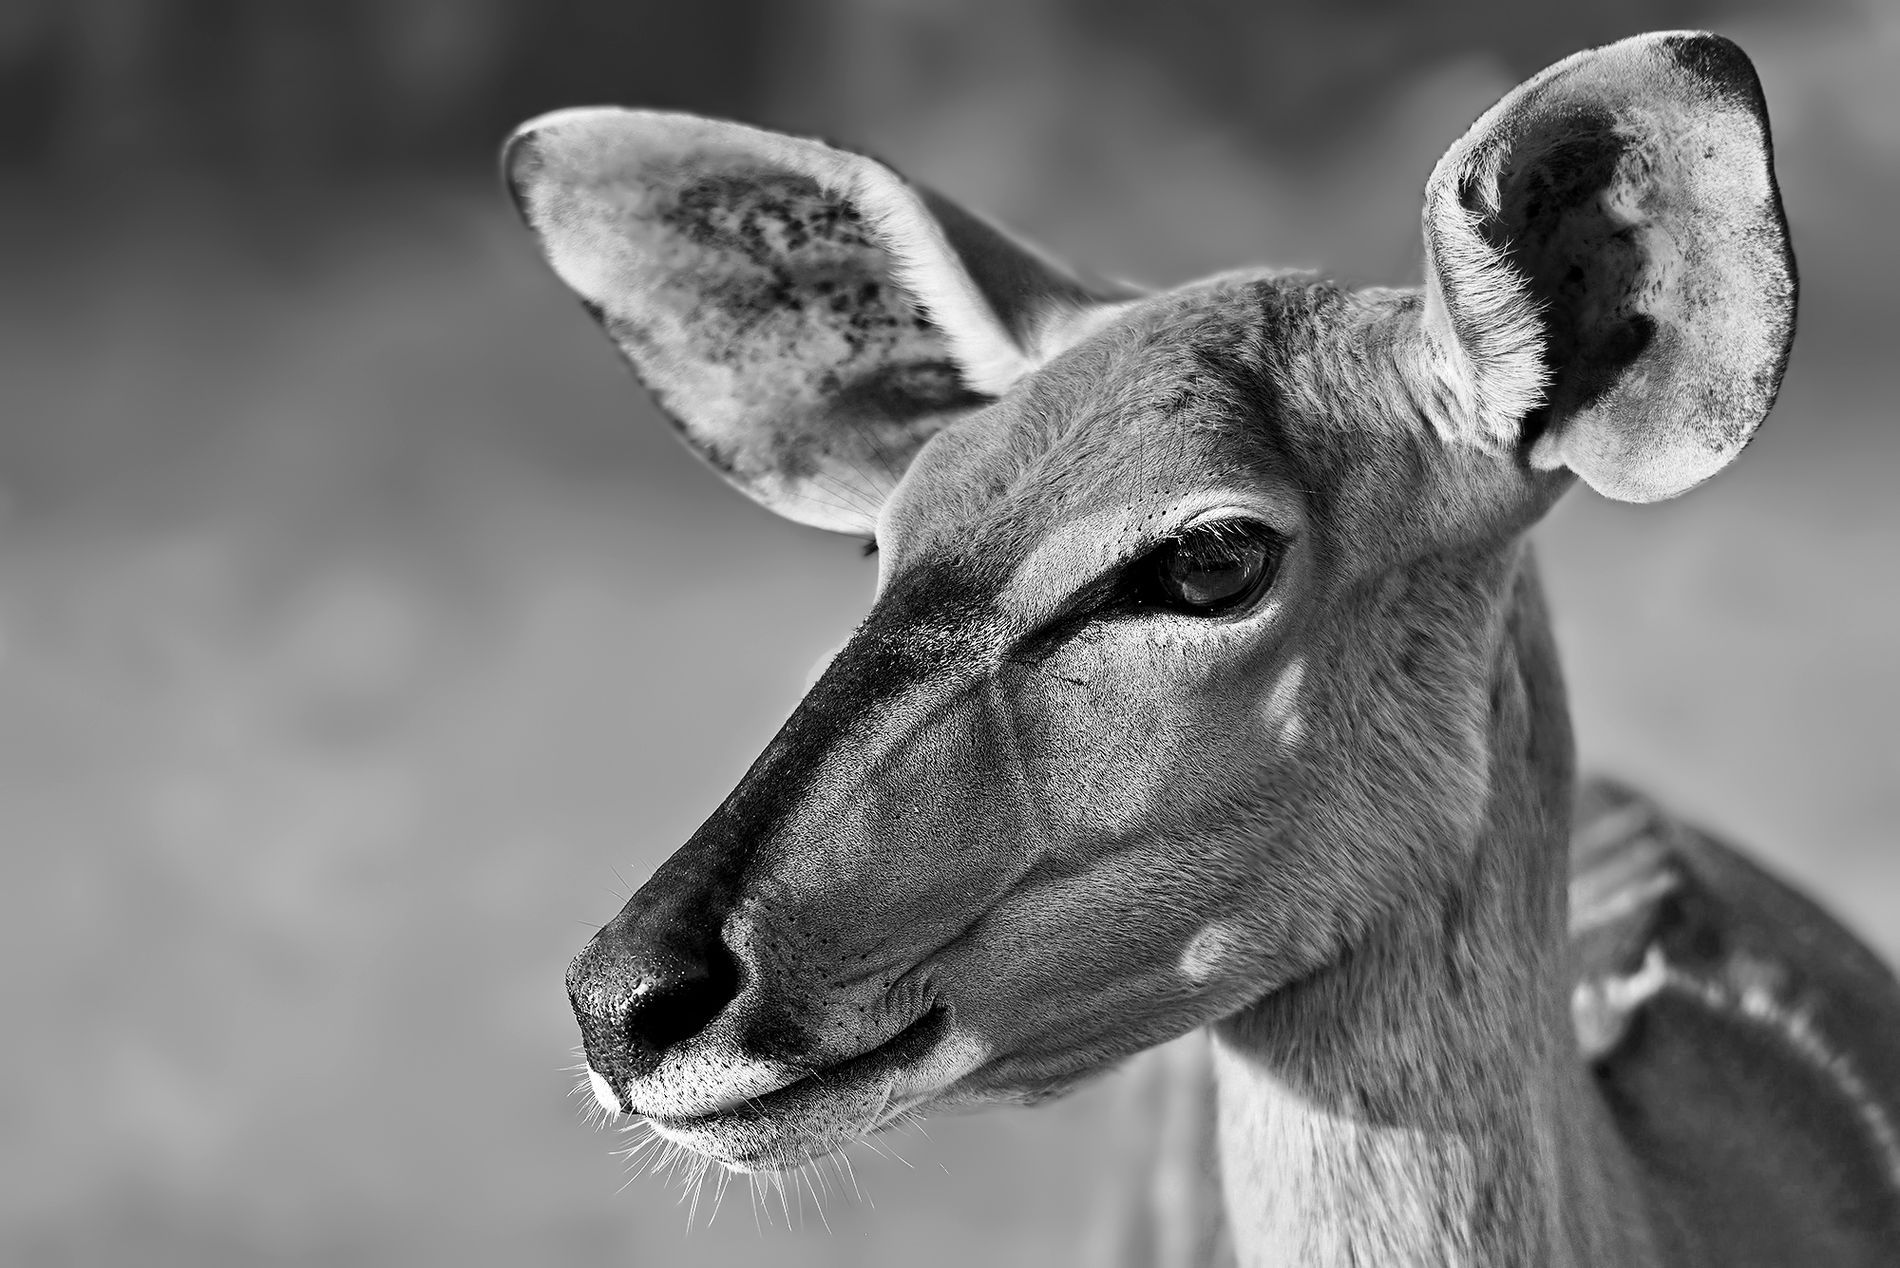
Silent Grace
A close-up black-and-white portrait of an antelope, likely an impala or kudu, with its large, expressive eyes and equally large, perked ears taking up the entire frame.
A medium close-up shot shows a moment of still attention, where the antelope appears to be hearing sounds from afar, ears perked up in a display of sharp awareness.
Labels: Animal, Antelope, Impala, Mammal, Wildlife, Deer, Gazelle, Forest
Camera: NIKON CORPORATION NIKON D800
Lens: 120.0-400.0 mm f/4.5-5.6, Sigma APO 120-400mm F4.5-5.6 DG OS HSM
Aperture: F5
Exposure: 1/1000 sec
ISO: 640
Focal length: 185.0 mm